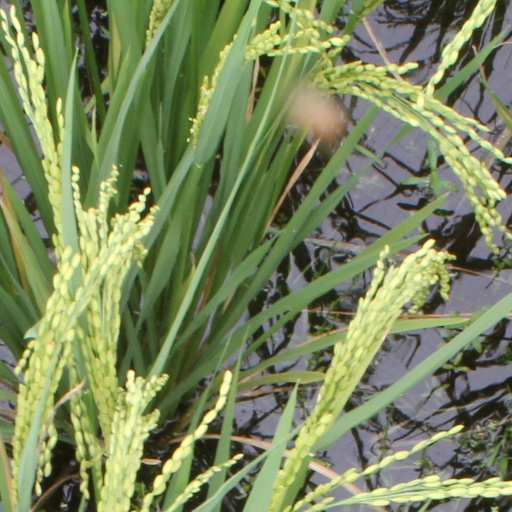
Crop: rice